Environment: real
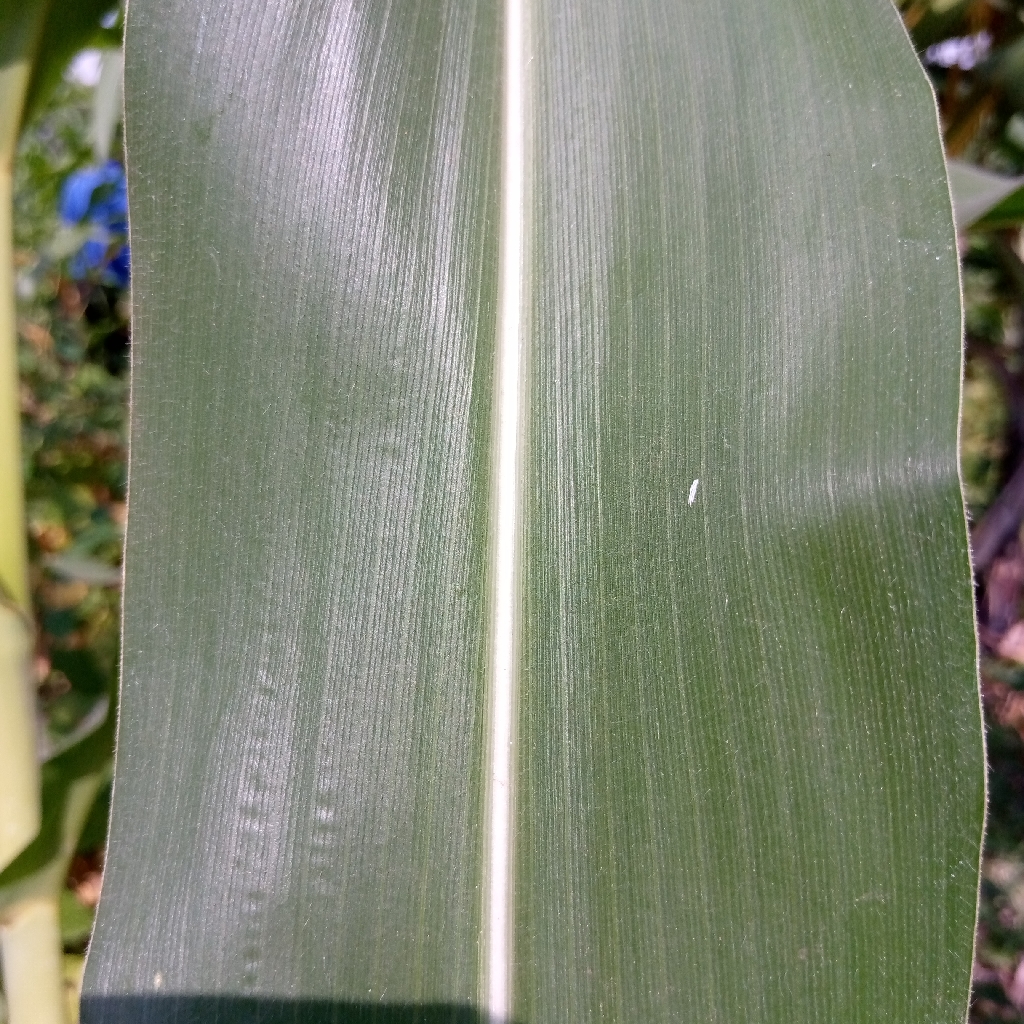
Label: healthy